2002 Stromboli tsunami

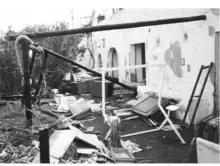
Effects in a building after the tsunami of 2002, Stromboli.

On 30 December, two days after the start of the effusion phase, there was a partial collapse of one side of the volcano involved in the lava flow. The landslide event also affected submarine portions of the Sciara del Fuoco and caused a tidal wave whose maximum height was simulated around 10 m, the well-known tsunami of December 2002. The eruption lasted until the end of March, with small variations in the flow rate of lava and the positions of the eruptive mouths, with reduced or no explosive activity in the craters. Between the end of March and the beginning of April, the flow rate of the fluxes showed a significant decrease, and weak signals associated with small ash explosions observed in the crater area began to be recorded. On 5 April, at 8:12 AM (local time), a strong explosion occurred at the north-east crater. The explosion was followed by the expulsion of lava with the formation of a volcanic cloud characterized by a mushroom shape that reached a height of about 1150 m. The expelled products fell on the flanks of the volcano up to low altitude, causing fires in the vegetation. The effusive activity fed by the mouths, present in the lava field, set at an altitude of 600 m above sea level, continued accompanied by modest explosive activity at the craters, with sporadic explosive episodes of greater energy. Between June and the second half of July, there was a progressive decrease in the flow of lava and a gradual increase in explosive activity. On 21 July, the effusive activity was exhausted while the explosive activity started to involve all the craters in the summit area and had the typical characteristics of Strombolian activity with the launch of slag and lapilli. At the beginning of August, the magma was very superficial and the explosions were still low-energy. During the following months, the explosive activity resumed the typical characteristics of normal Strombolian volcanic activity. The first result which was caused by the volcano was an impressive scar which was 800 m deep, whereas on the coast the scar was over 40 m deep. Once the event occurred, the submarine morphology started to evolve quickly due to lava emission and rockfall from the subaerial slope. The development has been rapidly documented by a series of multibeam surveys. Firstly, an estimate of the rock volume involved in the submarine landslide shows that it might have been the origin of the tsunami. One of the reasons for the instability of Sciara del Fuoco is due to the submarine landslide.